Upper Galilee

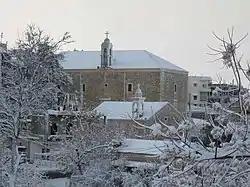
Ain Ebel in the Lebanese Upper Galilee

Although historical definitions encompass parts of southern Lebanon within the boundaries of the Upper Galilee, the Lebanese government does not use the term "Galilee" for any part of its territory.